Sauber C22

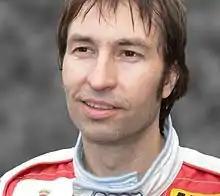
The Sauber C22 took German driver Heinz-Harald Frentzen to his 18th, and final, Formula One podium finish at the 2003 United States Grand Prix

The season started positively for the team and the C22. Frentzen qualified 4th for the 2003 Australian Grand Prix, and would go on to finish in 6th position picking up the first 3 points of the season for Sauber. Further points were scored in Malaysia and Brazil by Heidfeld and Frentzen.